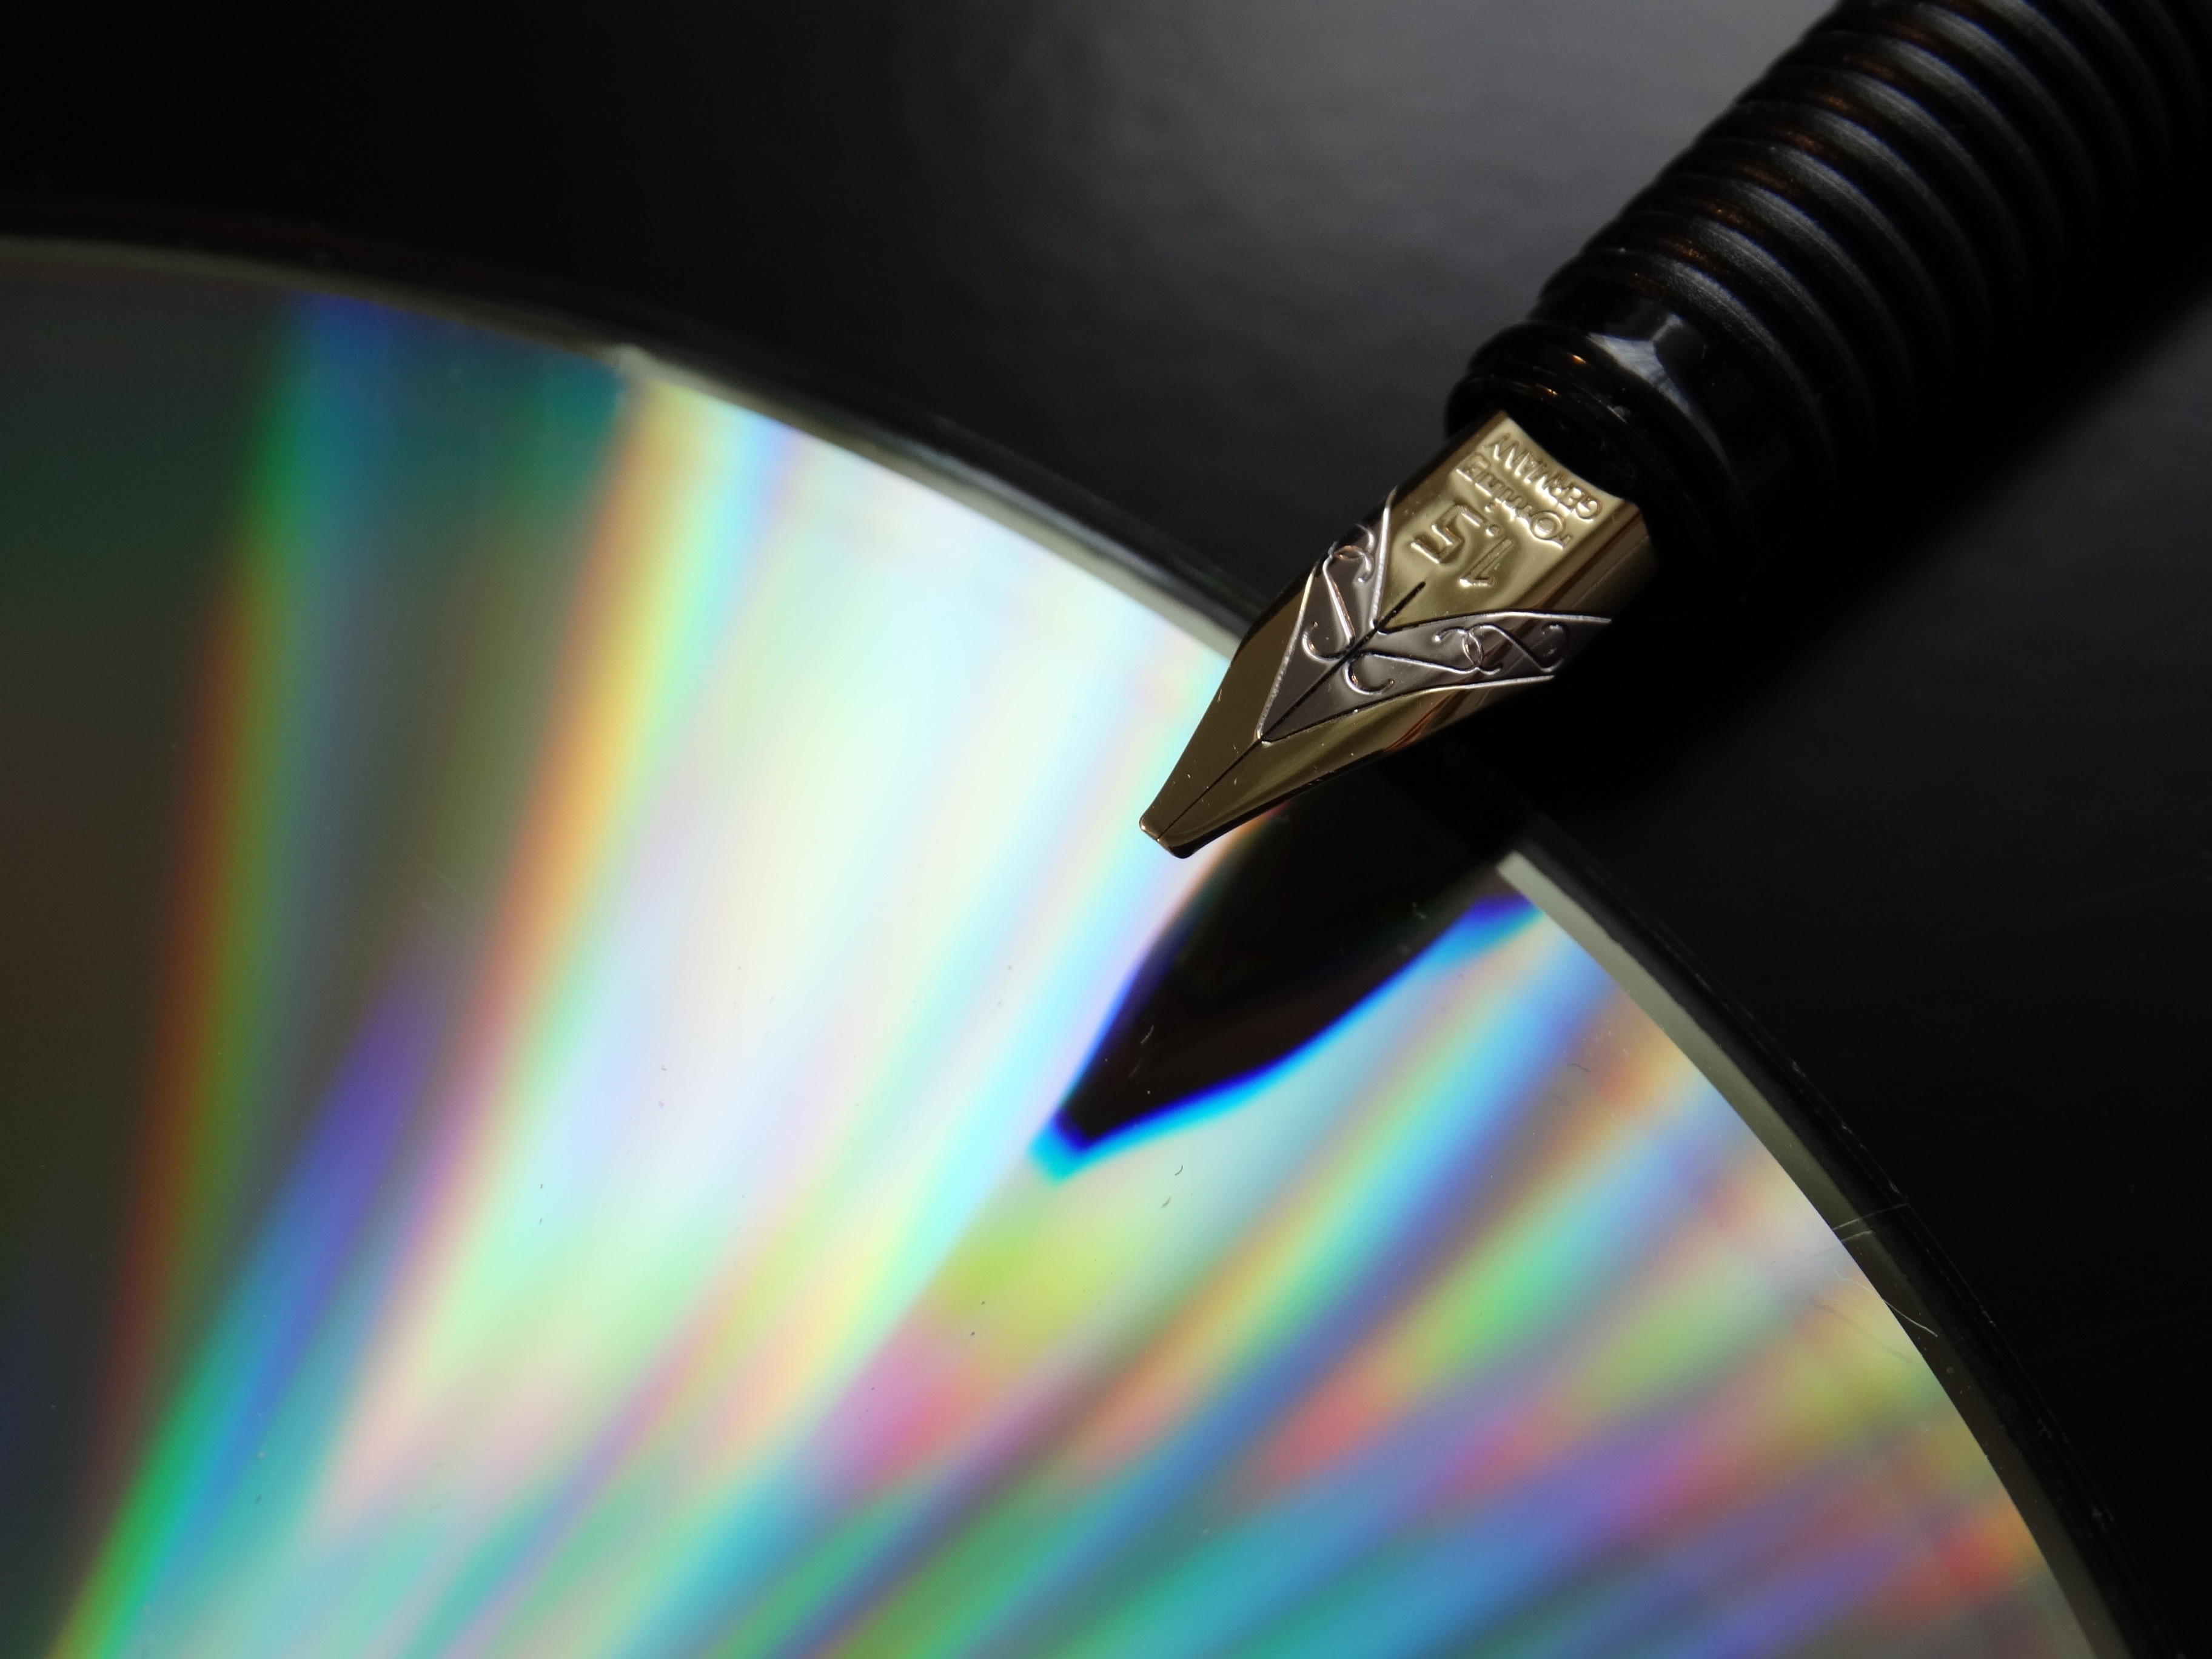
computer, read, light, color, laser, fountain pen, close up, lichtspiel, digital, cd, dvd, leave, data, back light, macro photography, filler, floppy disk, data store, data medium